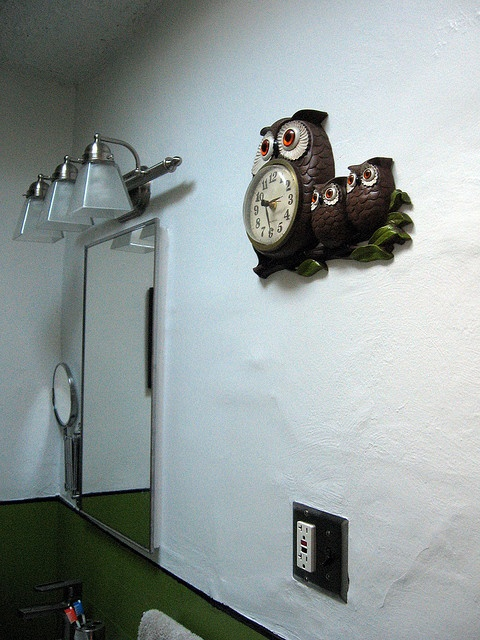
The clock is fashioned to look like three owls.
A white wall has a mirror, lights, and an owl clock on it.
A wall mounted owl clock sitting on a wall.
Decorative clock with three owls for the framing hangs on wall next to mirror
A clock in the shape of owls is on the wall.